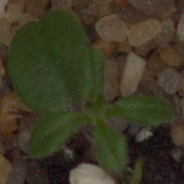
Label: cleavers